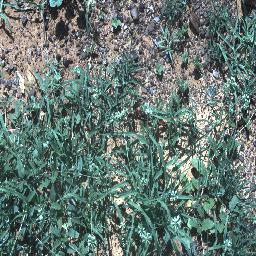
Label: negative